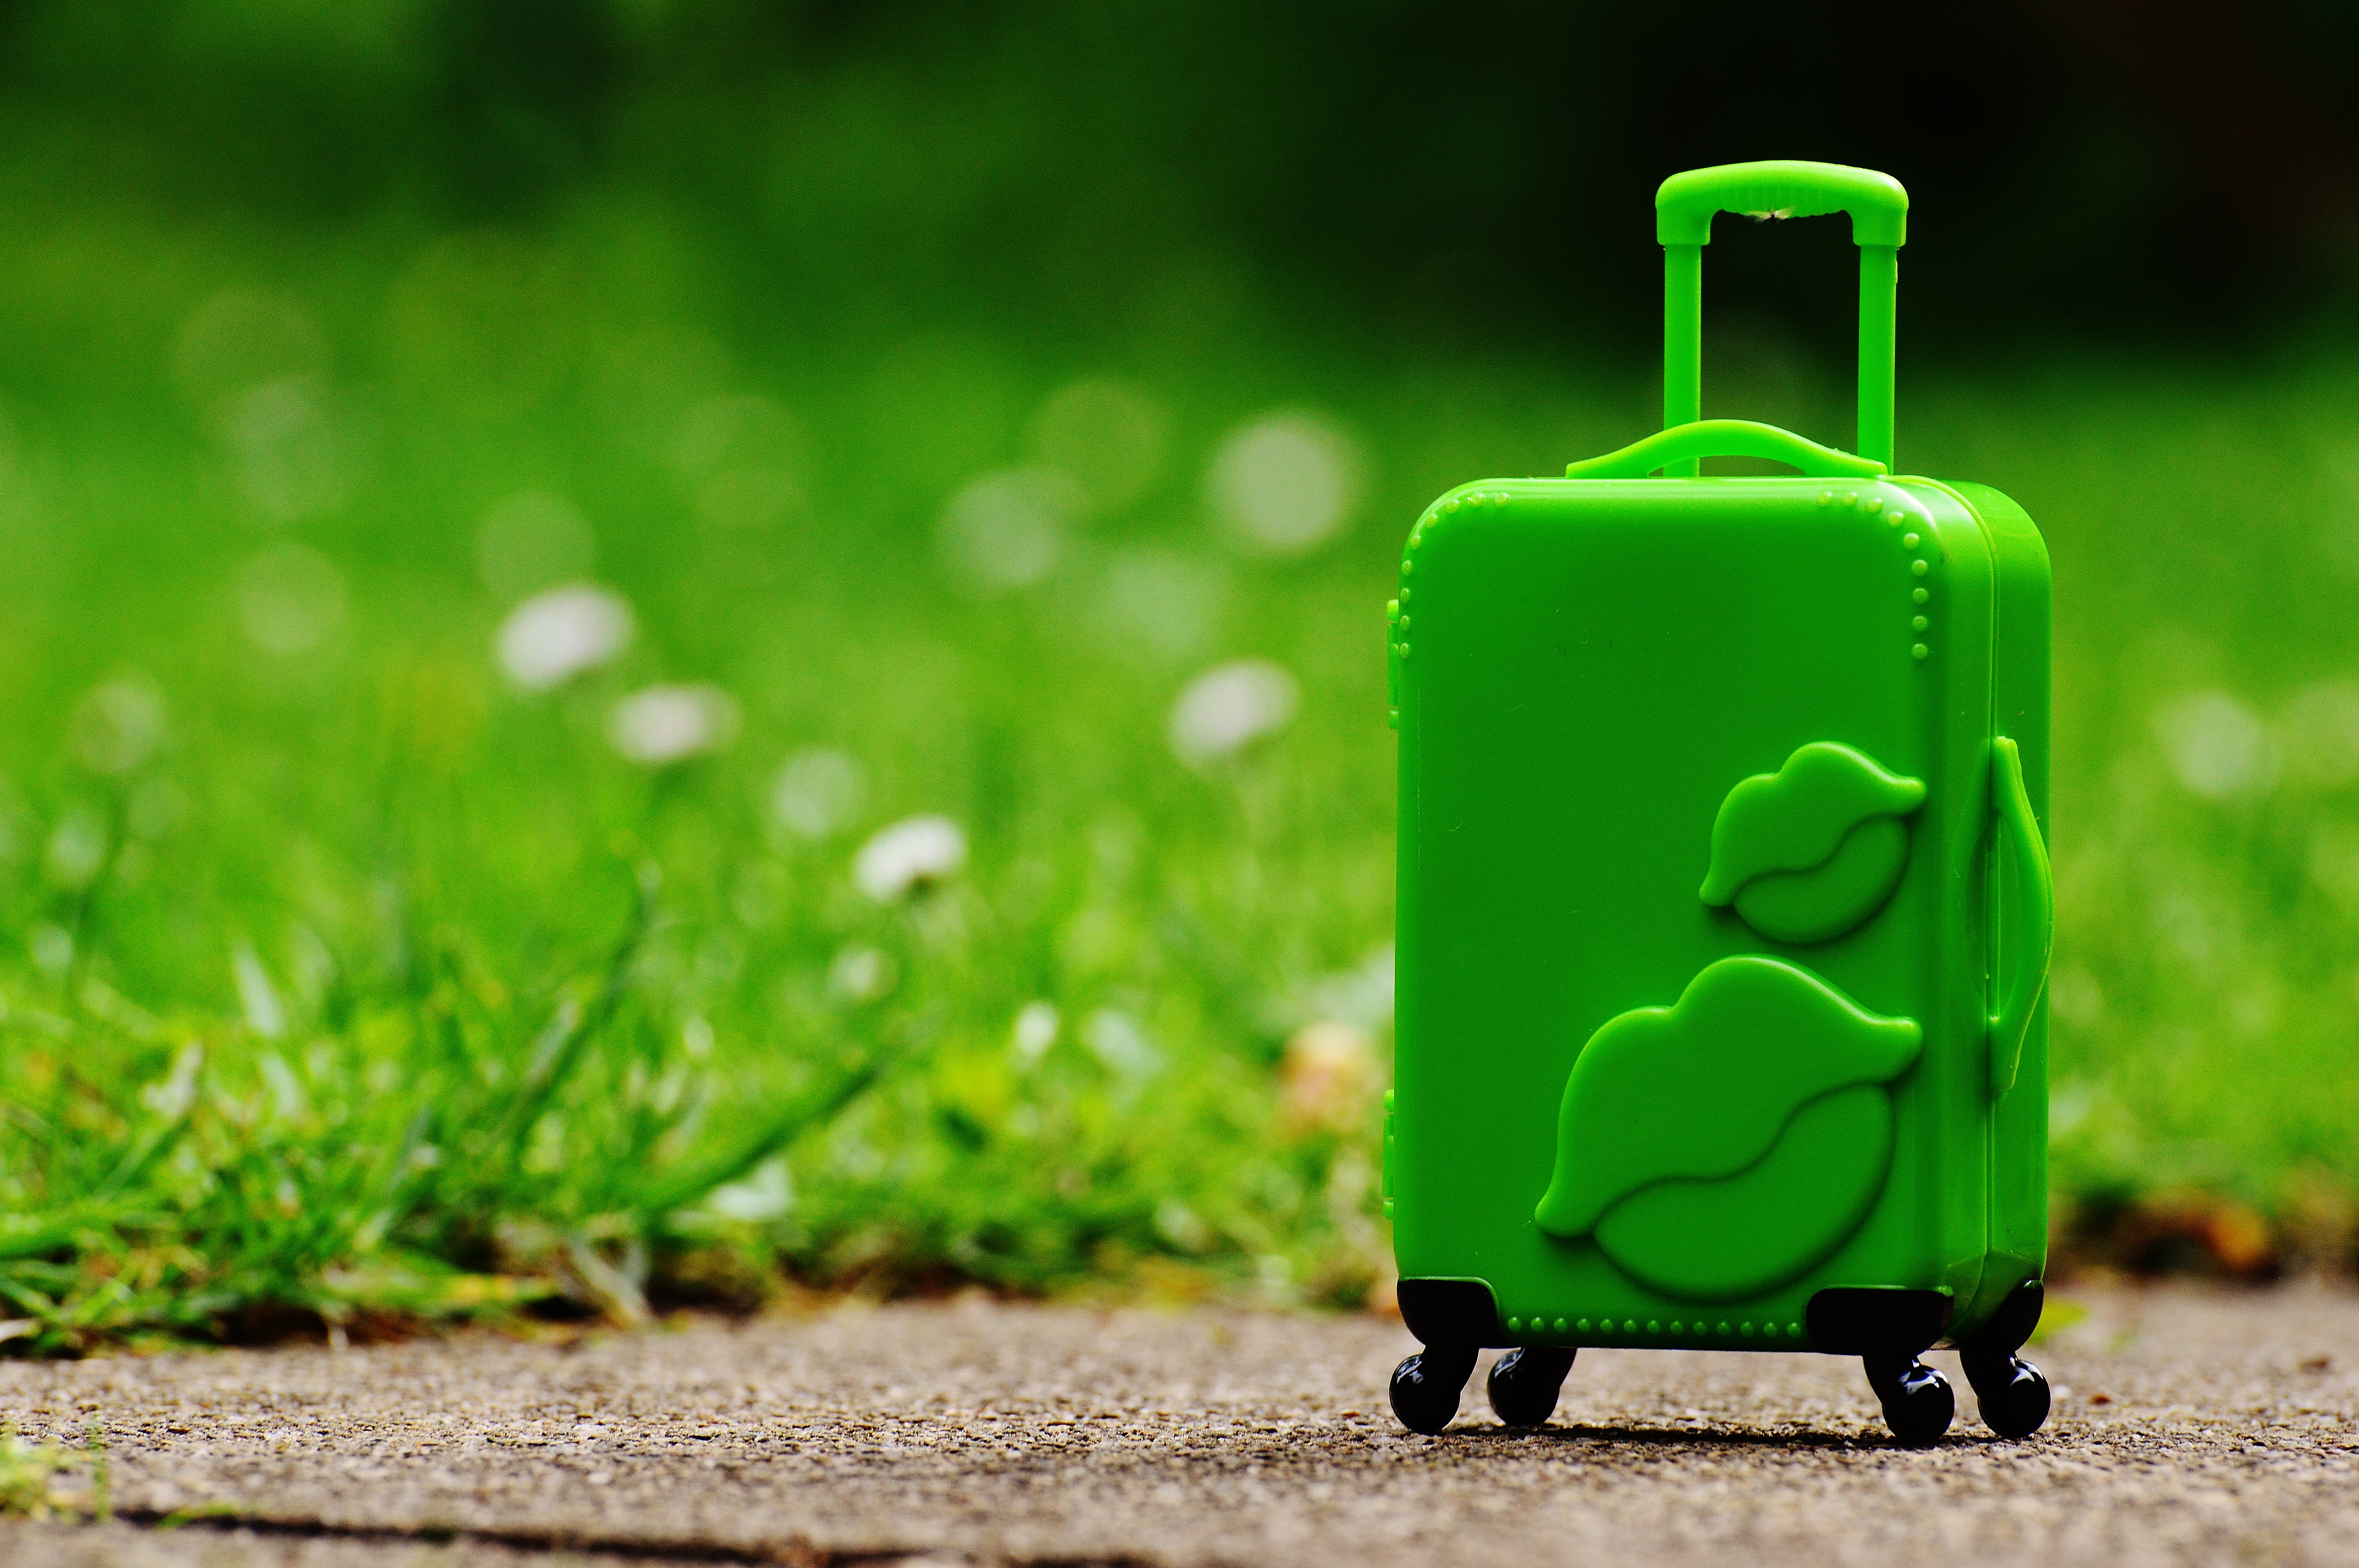
grass, lawn, plastic, travel, trolley, green, holiday, luggage, holidays, suitcase, good bye, farewell, on the go, go away